Architecture of Hyderabad

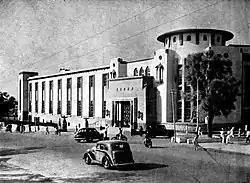

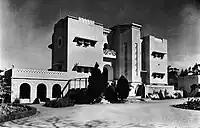

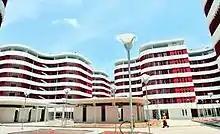
Hostel buildings at the Indian Institute of Technology Hyderabad designed by Christopher Benninger.

In the 17th century, Asaf Jahi architecture emerged with palatial style outweighed secular construction. The earliest examples include the Purani Haveli, which served as the seat of the Nizam until the Chowmahalla Palace was constructed. The Chowmahalla Palace, located a stone's throw away from Charminar was constructed over a period of 100 years. It was recently restored and opened to the public. A wide variety of Indian and European styles, ranging from baroque to neoclassical, are seen in the palace